Dora Ohlfsen-Bagge

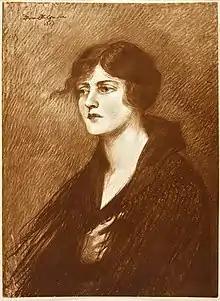
"Mrs. Grey" (1917), Ohlfsen's pastel portrait of Alexander Simpson, model for the Anzac medal

By 1912 Ohlfsen's work was highly regarded. In 1909 she became the first Australian to be added to the "Biographical Dictionary of Medallists", and the following year she was said to be working on a medallion of Archduke Eugen of Austria after Princess Marie of Windisch-Graetz introduced them. She sculpted three nudes around this time: "The Pitcher Goes to the Fountain" (c. 1909), "Le septième voile" (1911), and "Dawn" (by 1912), all lost.